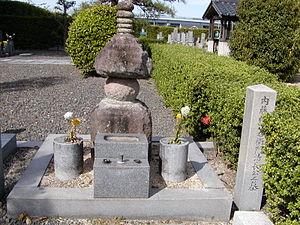
Naitō Kiyonaga est un samouraï de la période Sengoku au service du clan Matsudaira de la province de Mikawa. Il est le père de Naitō Ienaga, samouraï au service de Tokugawa Ieyasu.